Gomionica Monastery

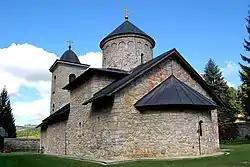
Monastery of Gomionica

The Gomionica Monastery is a Serbian Orthodox monastery dedicated to the Presentation of Mary and located at the village of Kmećani, 42 kilometres west of Banja Luka, Republika Srpska, Bosnia and Herzegovina. The monastery is the spiritual centre of the region known as Zmijanje.